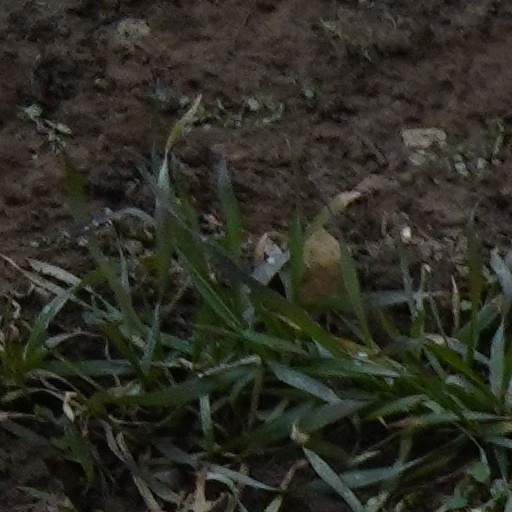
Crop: wheat